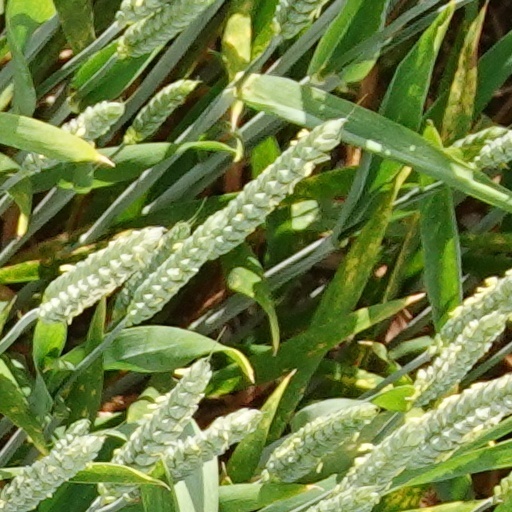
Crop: wheat